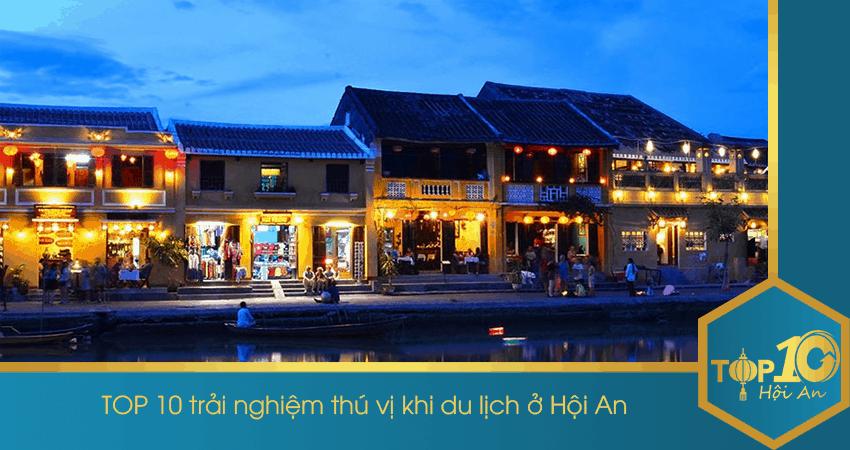
có những chiếc đèn lồng được treo ở trước những căn nhà